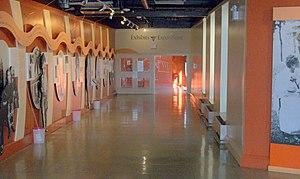
Cet article recense les lieux patrimoniaux du comté de Victoria en Nouvelle-Écosse inscrit au répertoire des lieux patrimoniaux du Canada, qu'ils soient de niveau provincial, fédéral ou municipal.